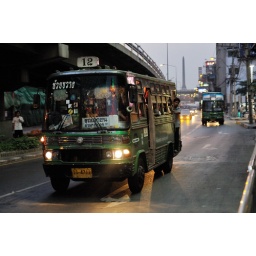
The notoriously fast little green buses in Bangkok.